Troy (novel)

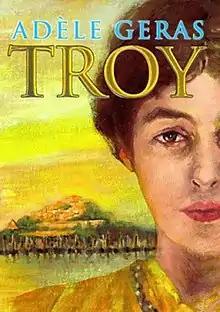
First edition (publ. Scholastic)

Troy is a young adult novel by Adèle Geras, published in 2000. It is based on events in "The Iliad", incorporating original stories set in the heart of the city towards the end of the Trojan War. The novel was shortlisted for the Carnegie Medal, the Whitbread Award and the Guardian Award.